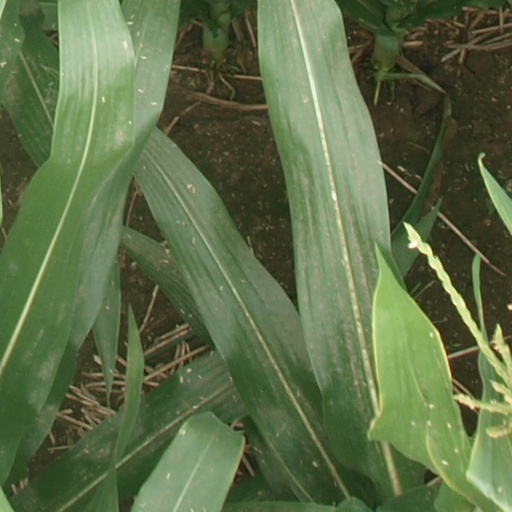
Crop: maize; corn